Glossary of ancient Roman religion

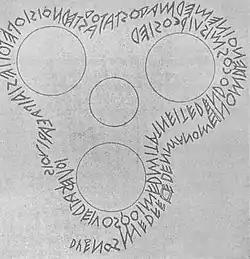
Duenos inscription

"Paludatus" (masculine singular, plural "paludati") is an adjective meaning "wearing the "paludamentum"," the distinctive attire of the Roman military commander. Varro and Festus say that any military ornament could be called a "paludamentum", but other sources indicate that the cloak was primarily meant. According to Festus, "paludati" in the augural books meant "armed and adorned" "(armati, ornati)". As the commander crossed from the sacred boundary of Rome "(pomerium)", he was "paludatus", adorned with the attire he would wear to lead a battle and for official business. This adornment was thus part of the commander's ritual investiture with "imperium". It followed upon the sacrifices and vows the commander offered up on the Capitol, and was concomitant with his possession of the auspices for war.